Knearl School

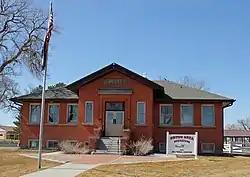
School in 2012, with sign identifying it as "Brush Area Museum and Cultural Center"

The Knearl School, at 314 S. Clayton St. in Brush, Colorado, was listed on the National Register of Historic Places in 1997. It is a red brick one-story building, about in plan, built in 1911. It was used as a school until 1971.